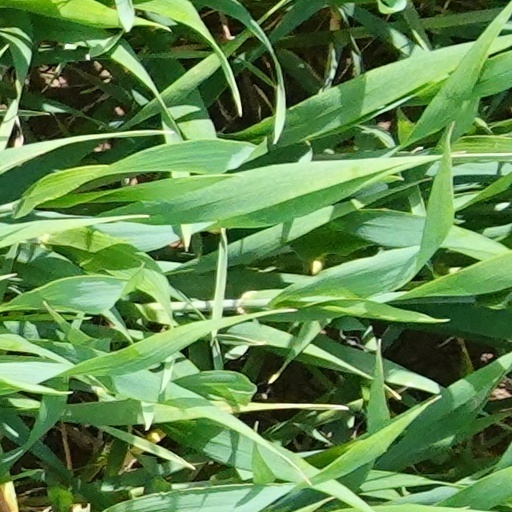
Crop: wheat